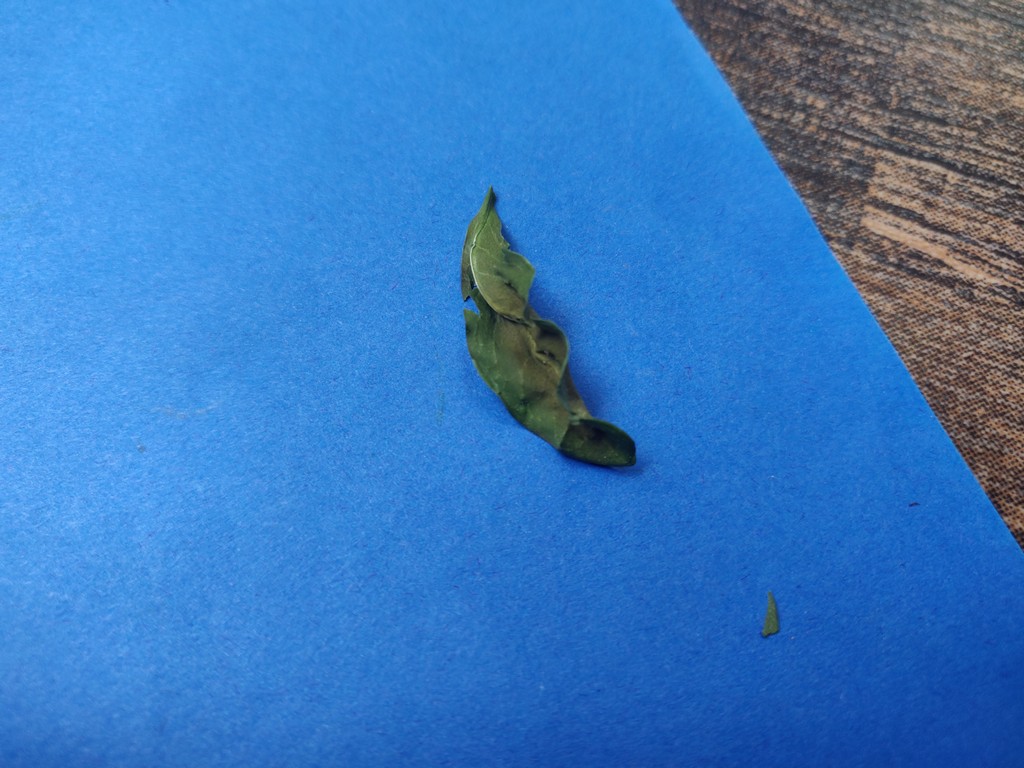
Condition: Dried
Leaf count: single
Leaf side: unknown